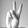
ASL letter: V